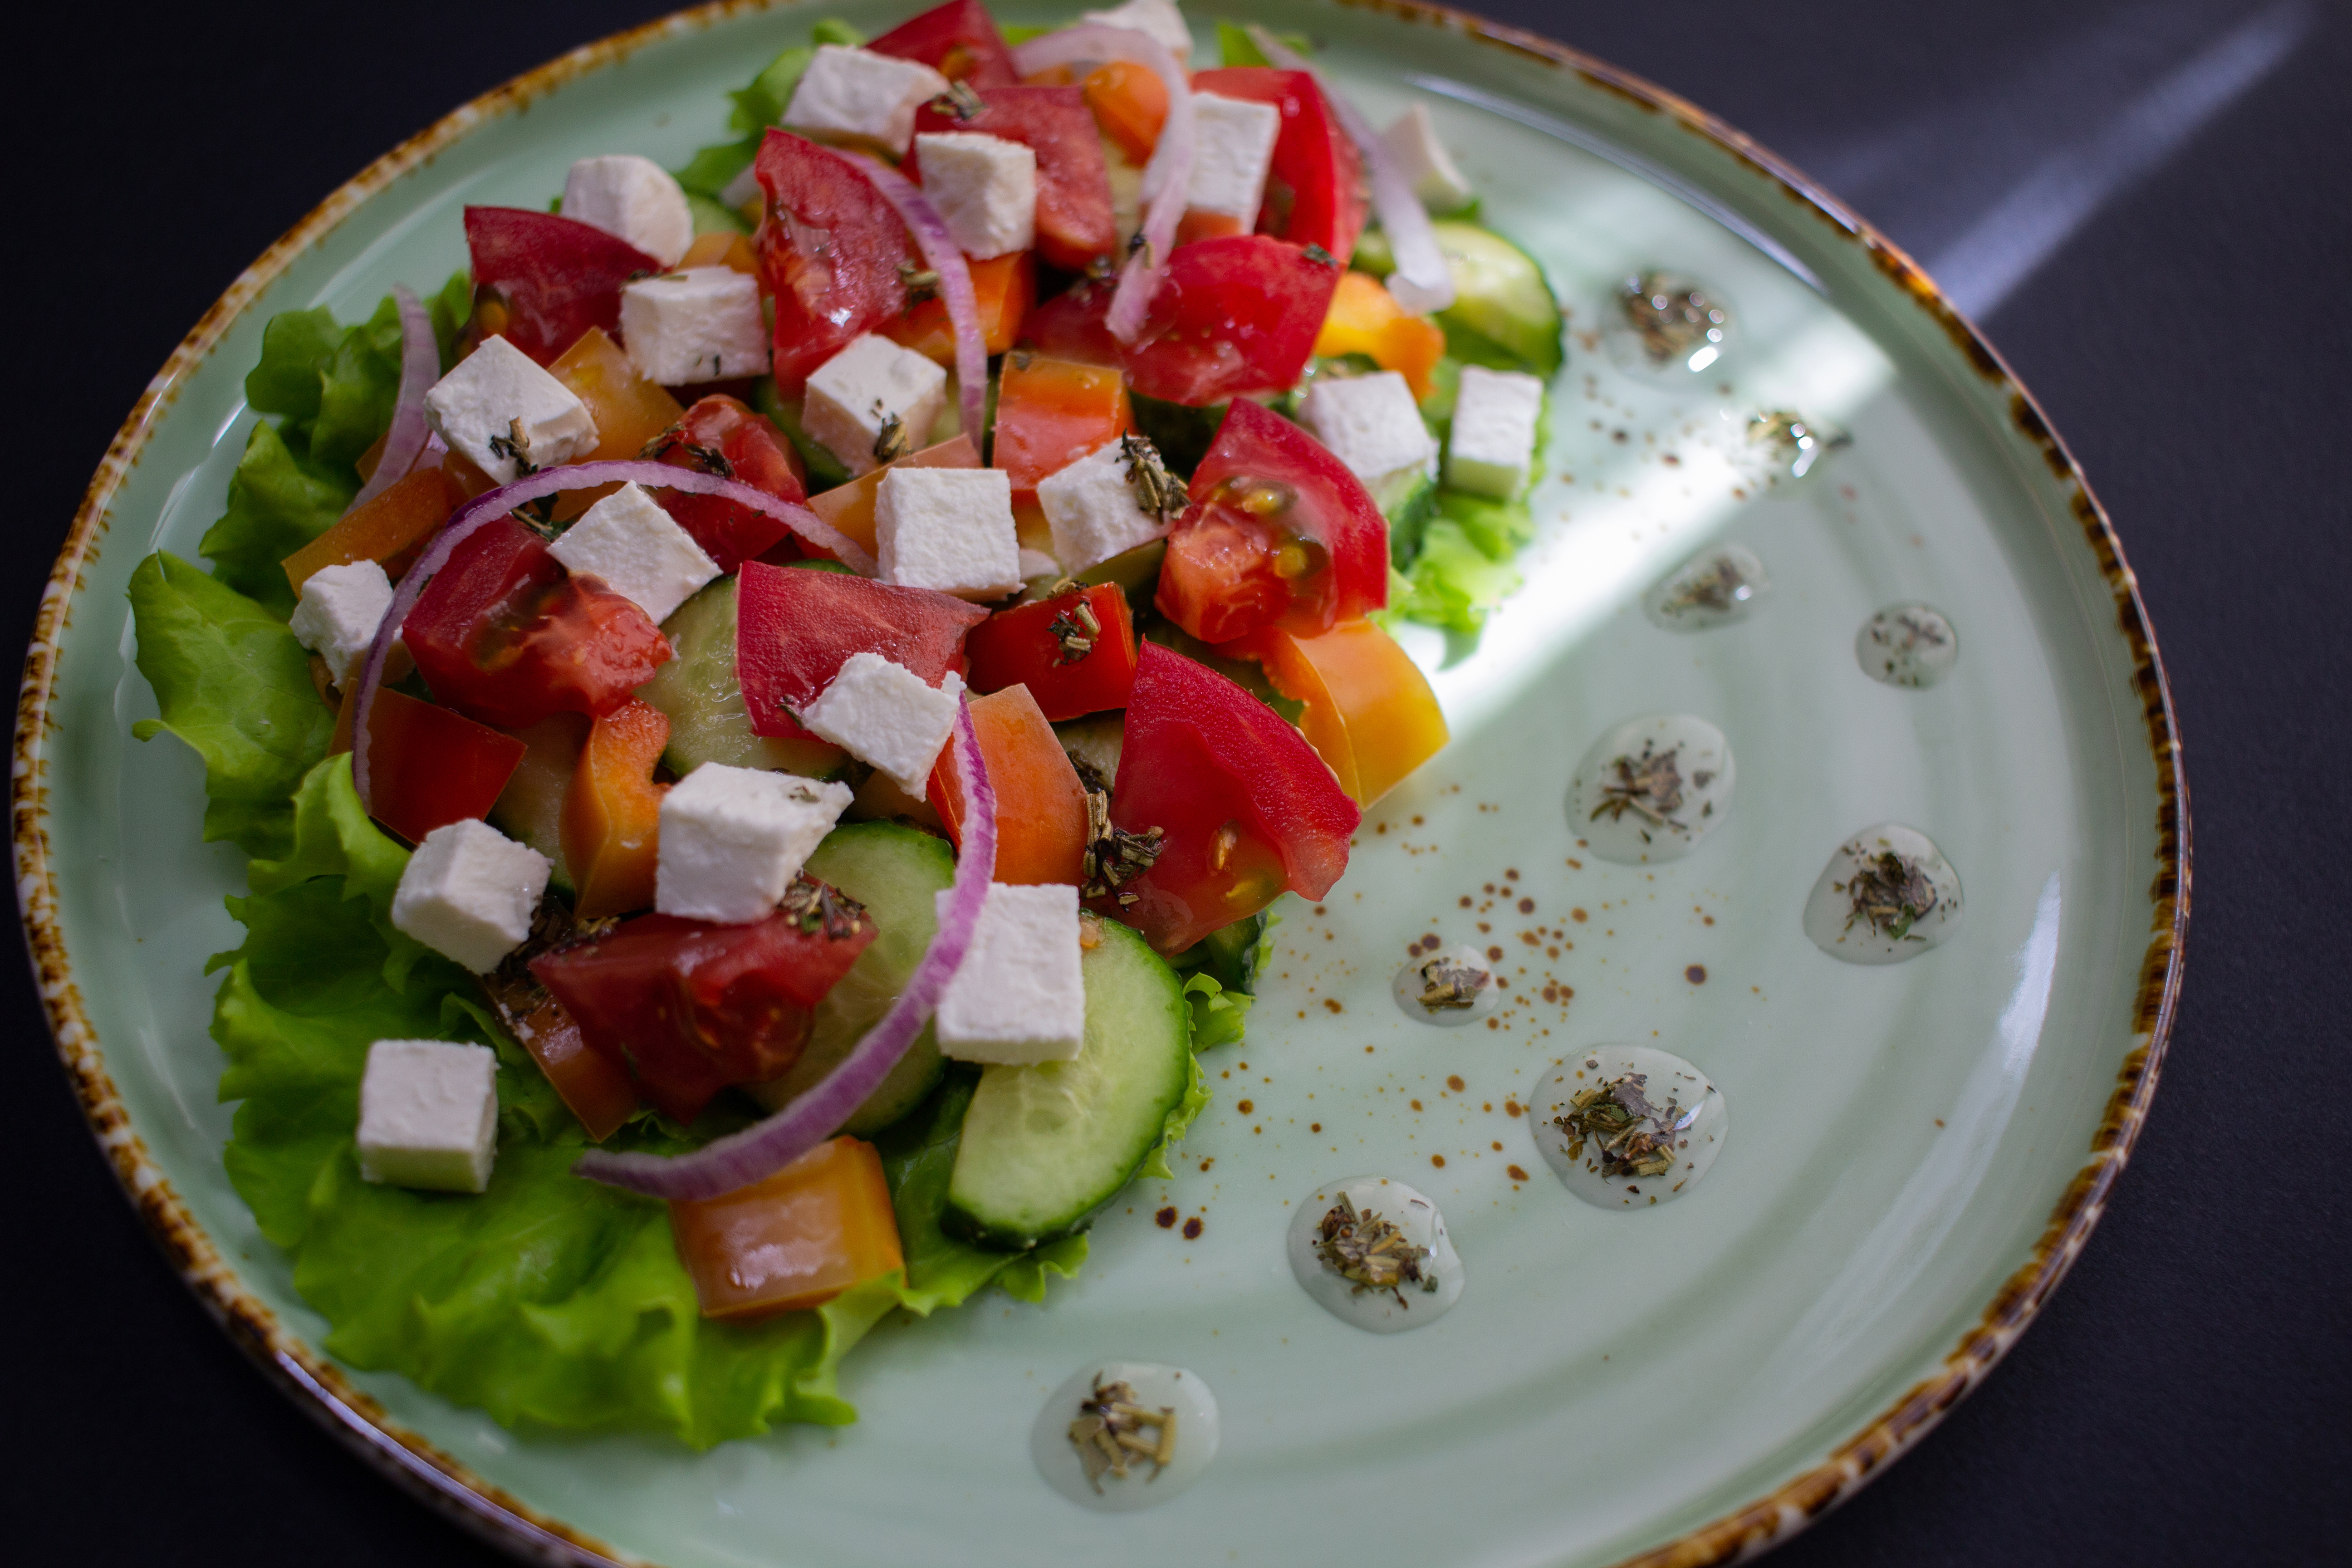
salad, vegetables, food, greek salad, plant, fruit, tableware, recipe, plum tomato, dishware, ingredient, leaf vegetable, Blue cheese dressing, garnish, vegetable, Sheep milk cheese, garden salad, natural foods, superfood, tomato, plate, produce, dish, Skyr, bush tomato, platter, cuisine, fruit salad, meat, kitchen utensil, dairy, comfort food, lime, finger food, vegan nutrition, la carte food, Quark cheese, hors d oeuvre, goat cheese, side dish, Latin american food, breakfast, cheese, greek food, strawberries, mexican food, feta, ricotta, meal, culinary art, delicacy, vegetarian food, italian food, appetizer